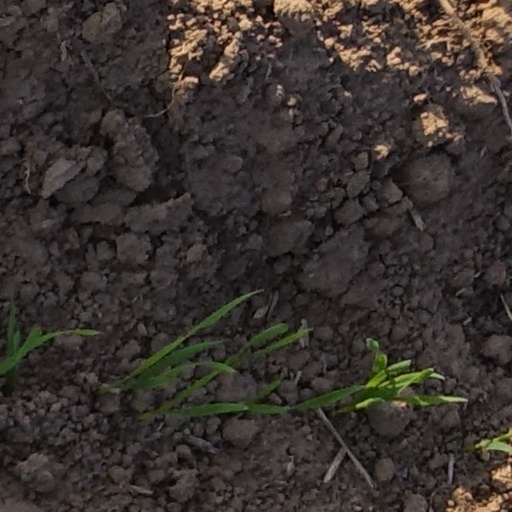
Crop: wheat